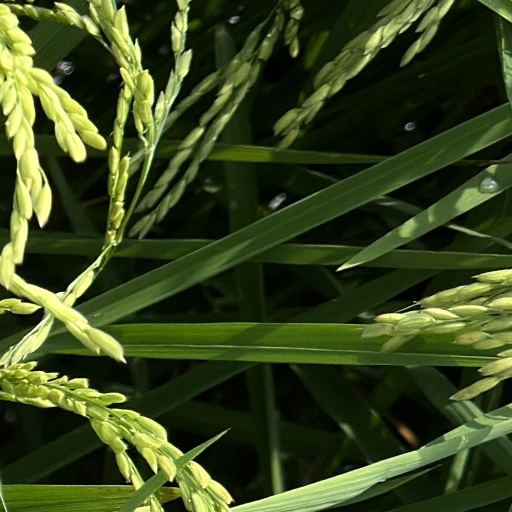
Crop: rice